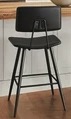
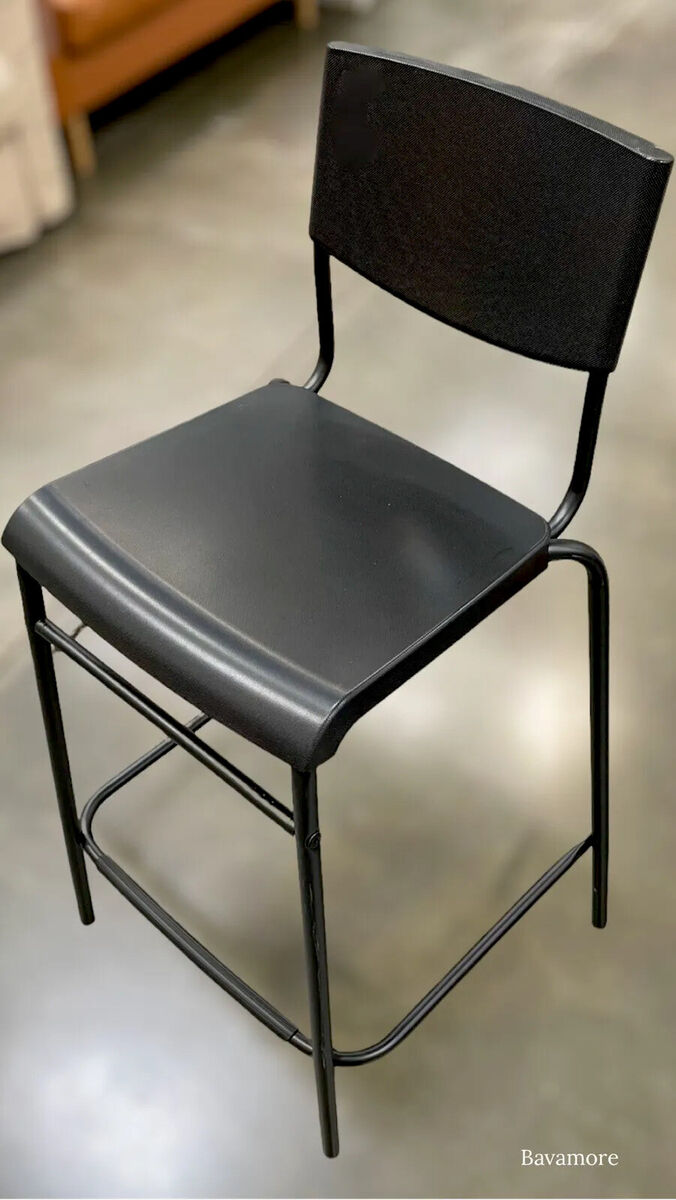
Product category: stool
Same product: no